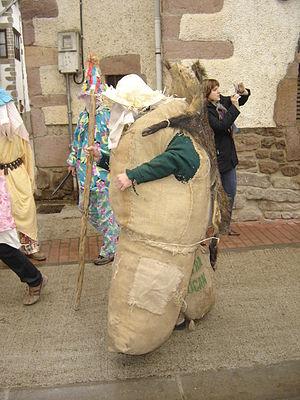
Le carnaval de Lantz est une des principales festivités du village de Lantz dans la communauté forale de Navarre.